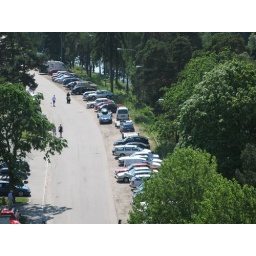
cable car over the river